Cumberland Market

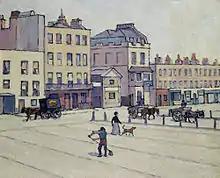
Robert Bevan. "The Weigh House, Cumberland Market", c. 1914.

Cumberland Market was a London market between Regent's Park and Euston railway station. It was built in the early 19th century and was London's hay and straw market for a hundred years until the late 1920s. An arm of the Regent's Canal was built to the market. The market was surrounded by modest housing, and in the early 20th century became an artistic community. The original houses were demolished during and after World War II and it is now a housing estate, known as Regent's Park Estate.